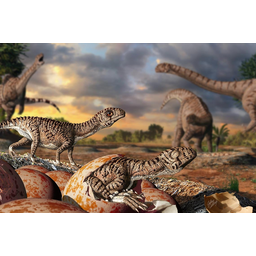
Label: trash